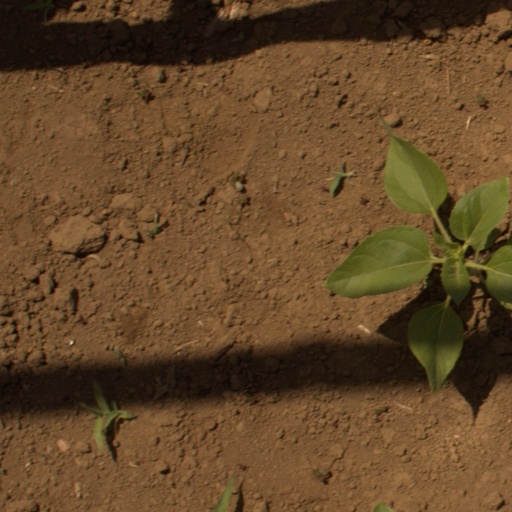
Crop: Jerusalem artichoke